Matta rice

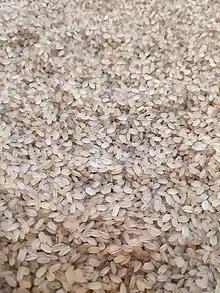
Matta Rice

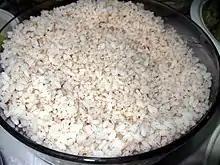
Matta rice (cooked)

Matta rice (also known as Palakkadan/Kerala/Rose Matta rice, Kaje Rice in Karnataka, or Kuththarisi) (Tulu:കജെ അരി, Kannada: ಕಜೆ, ಕುಚಲಕ್ಕಿ) is an indigenous variety of rice grown in Udupi and Dakshina Kannada districts of Karnataka, Palakkad district of Kerala, India and in Jaffna district of Northern Province, Sri Lanka. It is known for its coarseness and health benefits. It is popular in Kerala and coastal Karnataka in India and Sri Lanka where it is used on a regular basis for idlies, appams and plain rice.